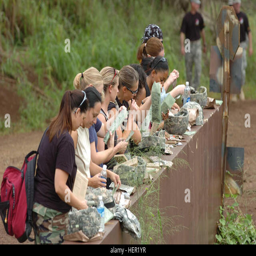
a team do their best to enjoy